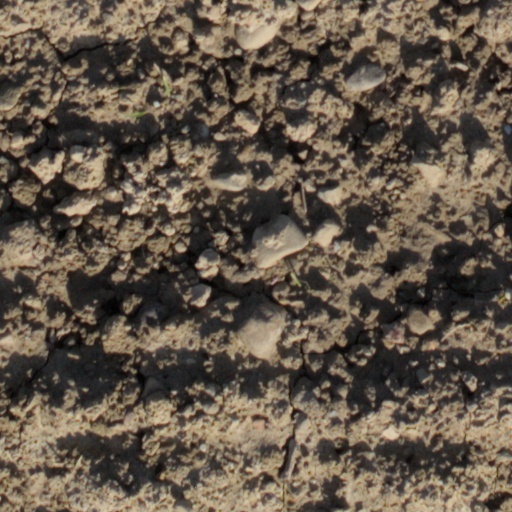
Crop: wheat